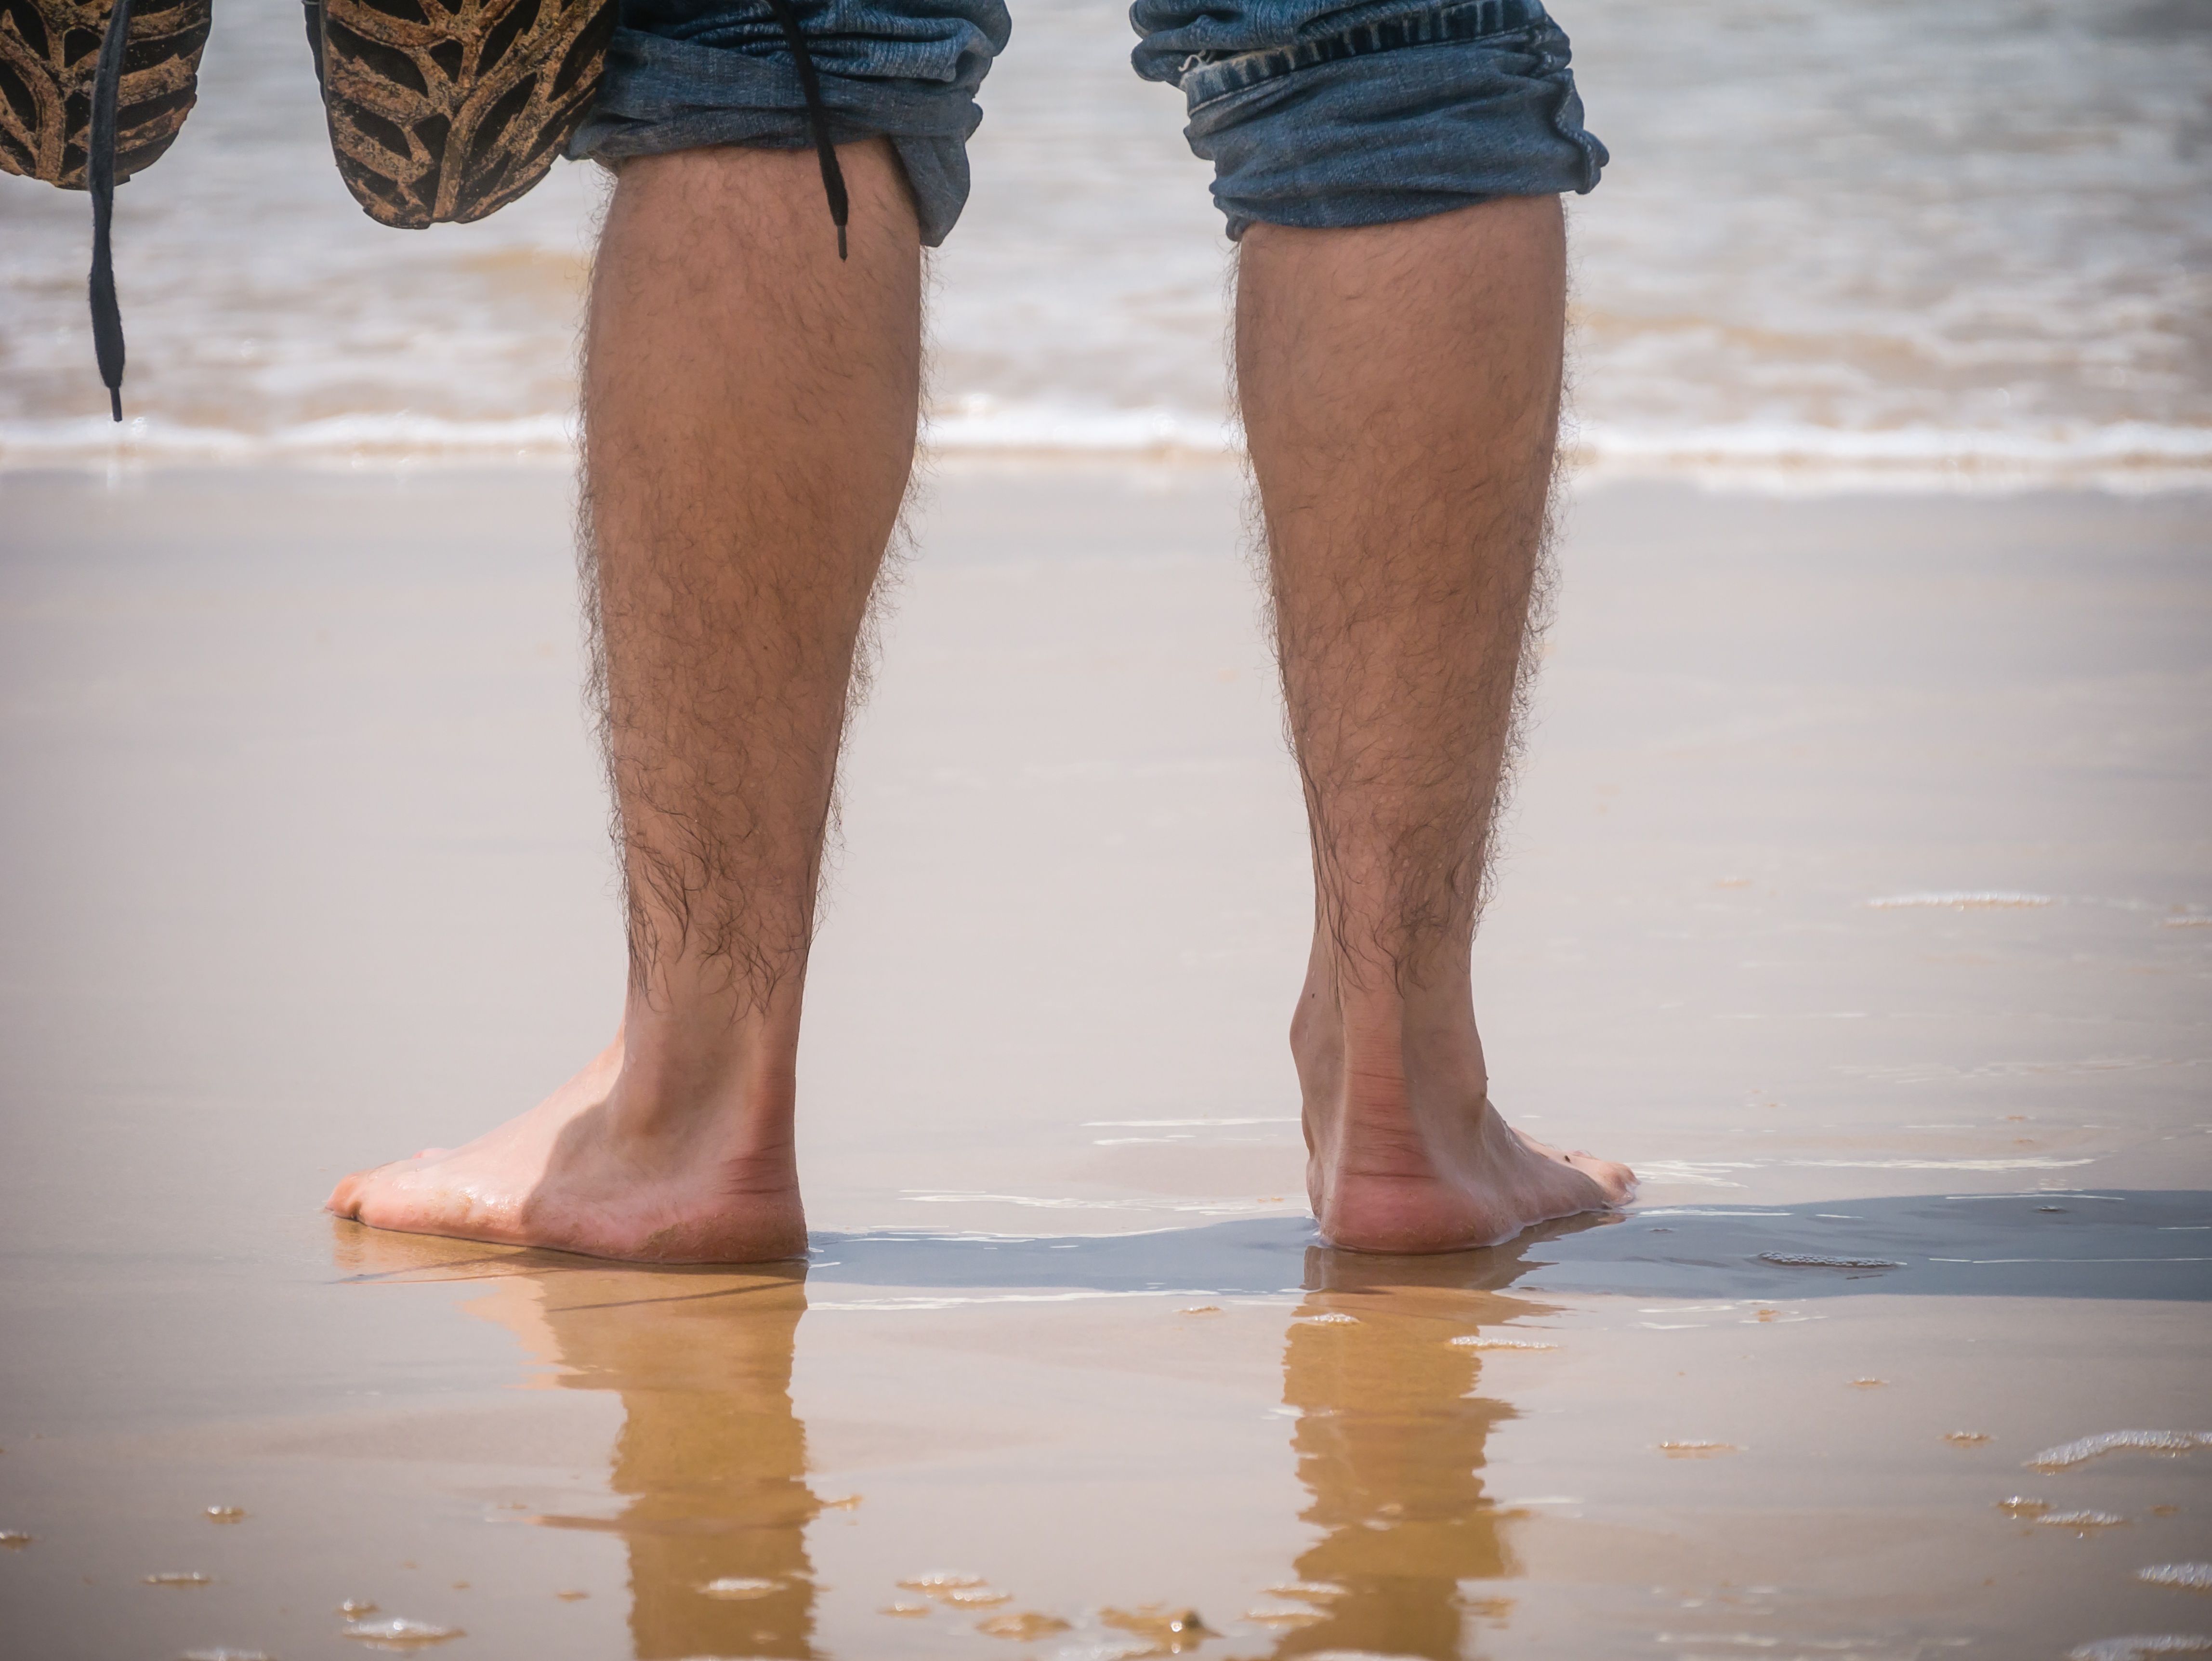
man, beach, sea, water, sand, ocean, girl, feet, leg, model, spring, color, holiday, fashion, clothing, season, human body, barefoot, dunes, dress, thigh, footwear, photograph, skin, beauty, atlantic, north sea, baltic sea, nordfriesland, sand beach, sylt